Rawtenstall

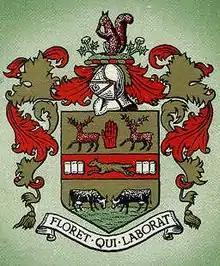
The coat of arms of the former Rawtenstall Borough Council

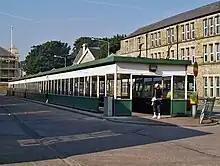
Rawtenstall's old bus station, September 2008

A local board was formed for the town in 1874 and the district it governed was extended to cover parts of the townships of Lower Booths (Rawtenstall itself), Higher Booths, Newchurch and Haslingden in the ancient parish of Whalley and Cowpe, Lench, Newhall Hey and Hall Carr, and part of Tottington (Higher End) in the ancient parish of Bury. Rawtenstall Town Hall was completed in 1876. Subsequently, Rawtenstall was incorporated as a municipal borough in 1891 and in 1894 a civil parish was created to match the borders of the borough. Following the local government reorganisation in 1974 Rawtenstall became part of the Borough of Rossendale.